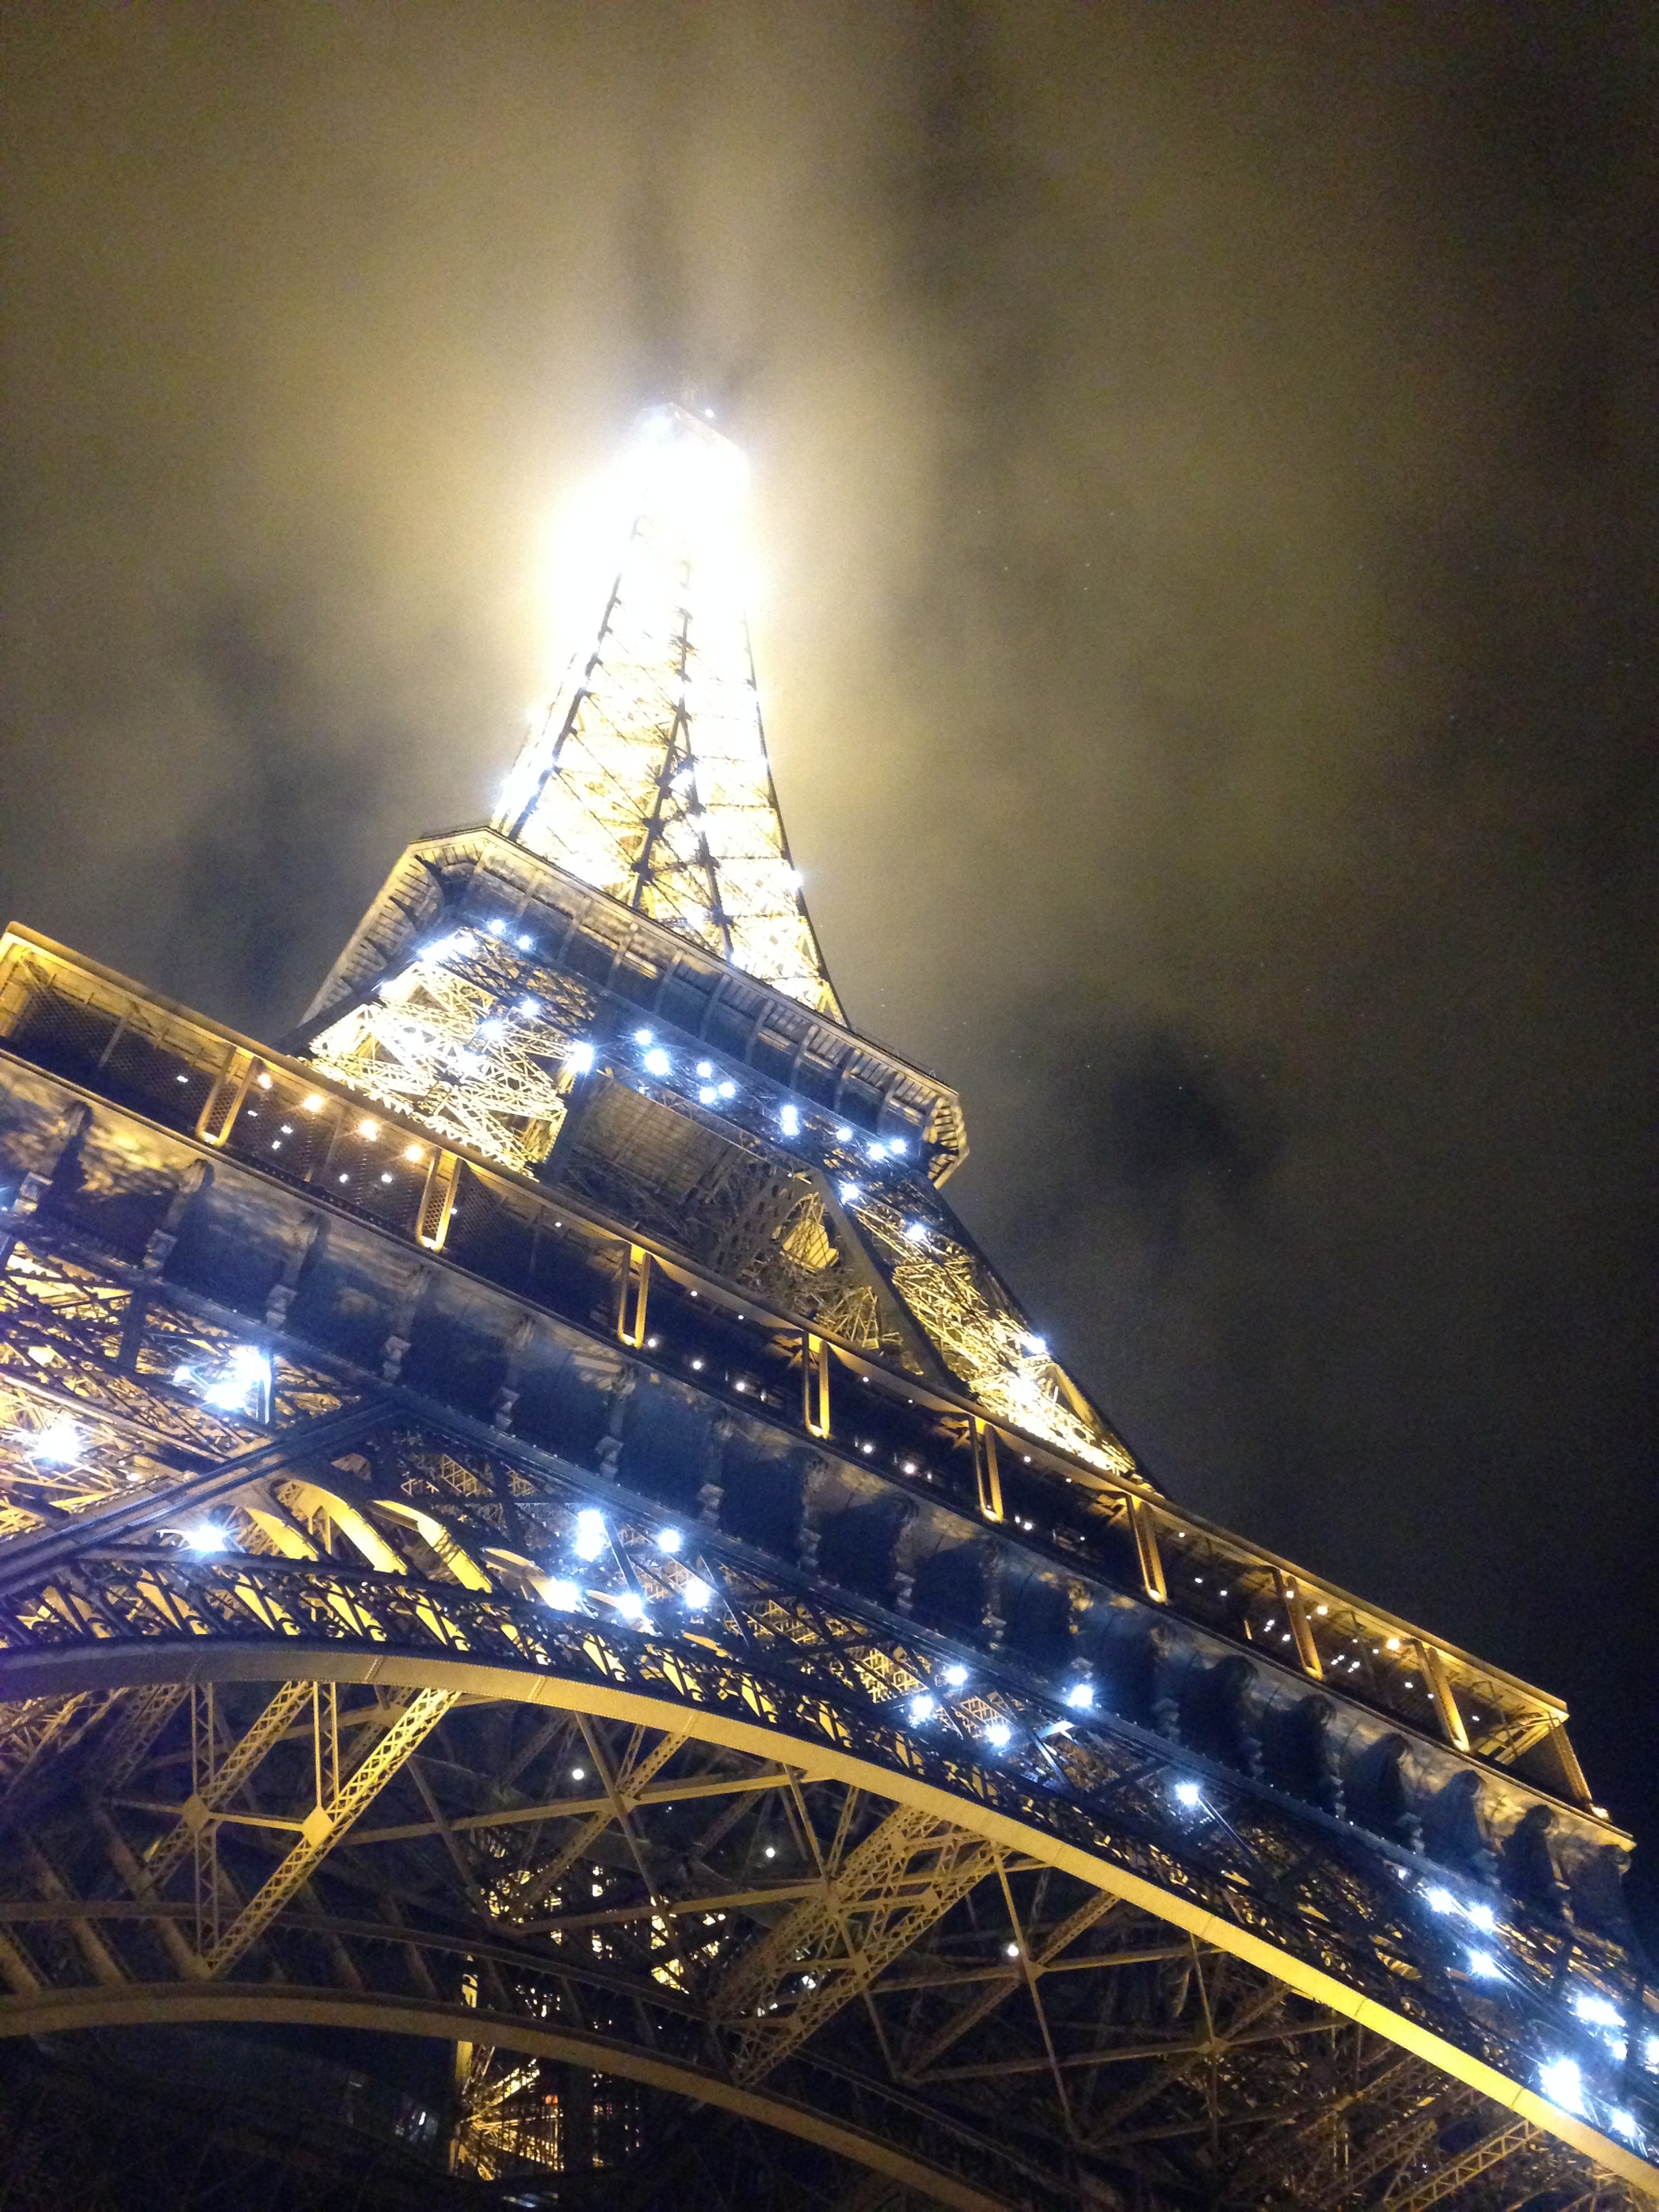
light, architecture, sky, night, eiffel tower, paris, skyscraper, monument, cityscape, travel, france, evening, reflection, vehicle, tower, lights